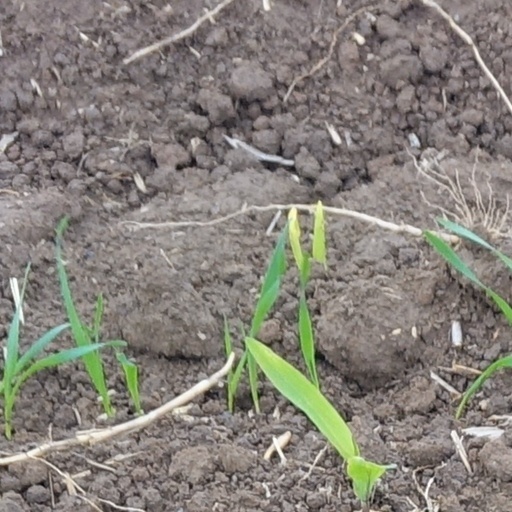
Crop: wheat